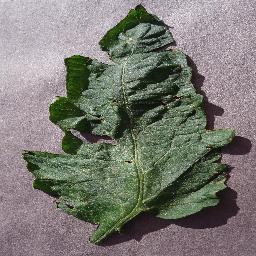
Label: Tomato___Target_Spot